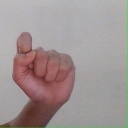
अक्षर: घ